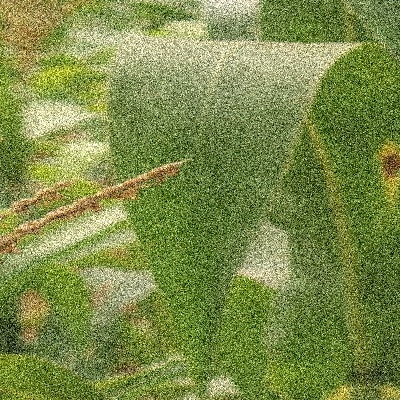
Label: Corn_(Maize)___Leaf_Spot